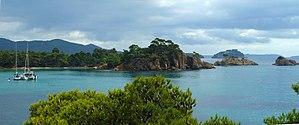
Ilots de l'Estagnol vus depuis le Cap de Léoube- Bormes les Mimosas - France
Le cap Bénat est une petite pointe rocheuse sur le littoral méditerranéen du Var. Il est situé dans la commune de Bormes-les-Mimosas et fait face aux îles de Porquerolles et de Port-Cros. Largement couvert de pins, il abrite des maisons résidentielles et un sémaphore de la Marine nationale. Le fort de Brégançon se trouve aux abords ouest du cap.